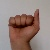
The image shows a hand gesture representing the letter 'A' in Indian Sign Language.